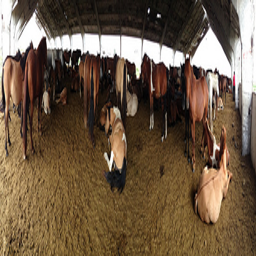
A large herd of animals standing inside of a pen.
a large stable filled with horses of all kinds
A herd of horses either stand or lie down in dirt.
A group of cows that are laying in the dirt.
The horses are all grouped together in the stable.